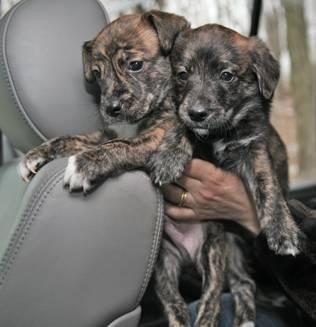
dog